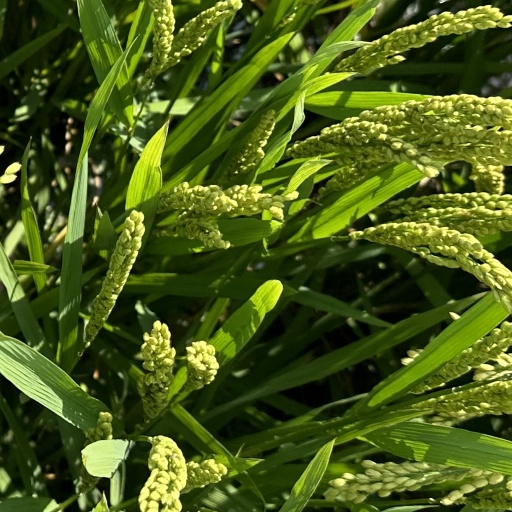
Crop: rice